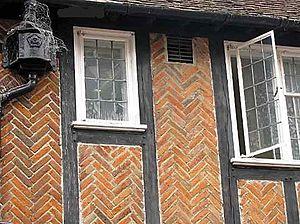
L’opus spicatum – dit aussi « appareil en épi » ou en chevron— est réalisé avec des briques ou des pierres plates posées inclinées sur la tranche et disposées alternativement en épi : le joint entre les lits successifs n'est pas horizontal et rectiligne comme dans l'appareil en arête-de-poisson, mais en zigzag car tous les éléments d'une rangée sont emboîtés dans ceux des rangées immédiatement au-dessus et en dessous.